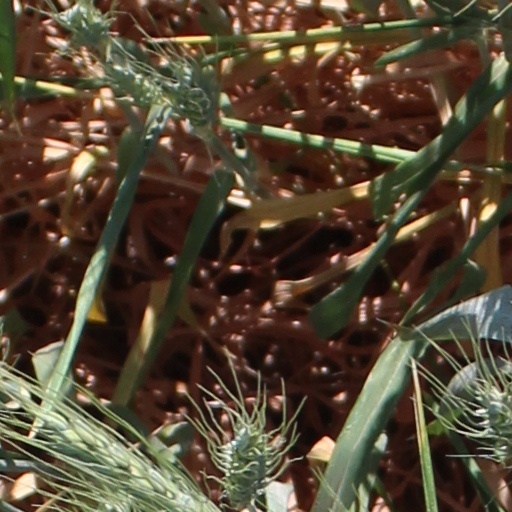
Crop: wheat